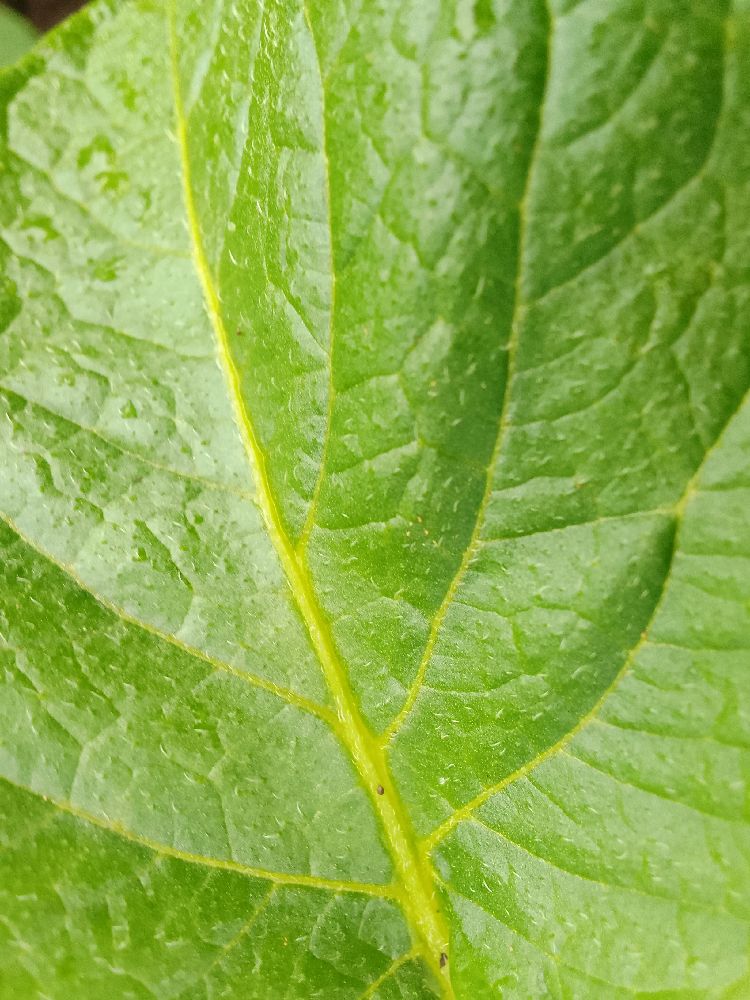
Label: Healthy